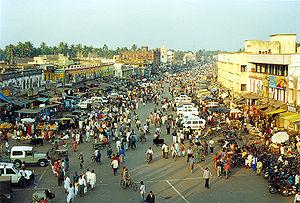
Purî est une ville de l'Inde située dans l'État de l'Odisha, l'une des sept villes saintes de l'Inde – avec Ayodhya, Mathura, Māyā, Kāsi, Kāñchī, Avantikā et Dvārāvatī – ainsi que l’une des quatre villes où Shankara a fondé un monastère de son ordre monacal, appelé Dashanami. Elle est sur la côte du golfe du Bengale, située à 500 kilomètres au sud-ouest de Kolkata et à 60 kilomètres au sud de Cuttack. Elle est l'un des sommets du triangle Bhubaneswar-Konârak-Purî qui concentre la majeure partie du patrimoine culturel de l'État. En 2011, sa population est de 201 026 habitants.